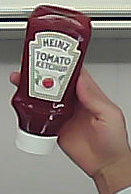
Product: heinz_ketchup